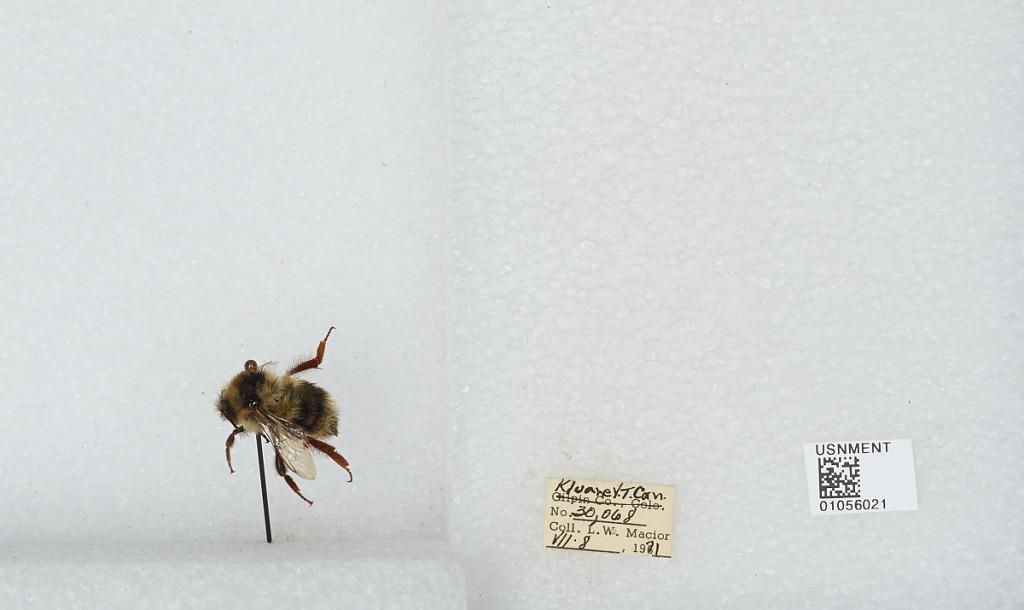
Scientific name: Bombus bifarius nearcticus
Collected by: L. Macior
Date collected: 1971-7-8
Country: Canada
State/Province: Yukon Territory
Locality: Kluane
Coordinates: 60.75, -139.5